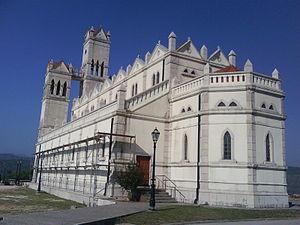
L'église Sainte-Catherine est située en Bosnie-Herzégovine, dans la ville de Grude et dans la municipalité de Grude.